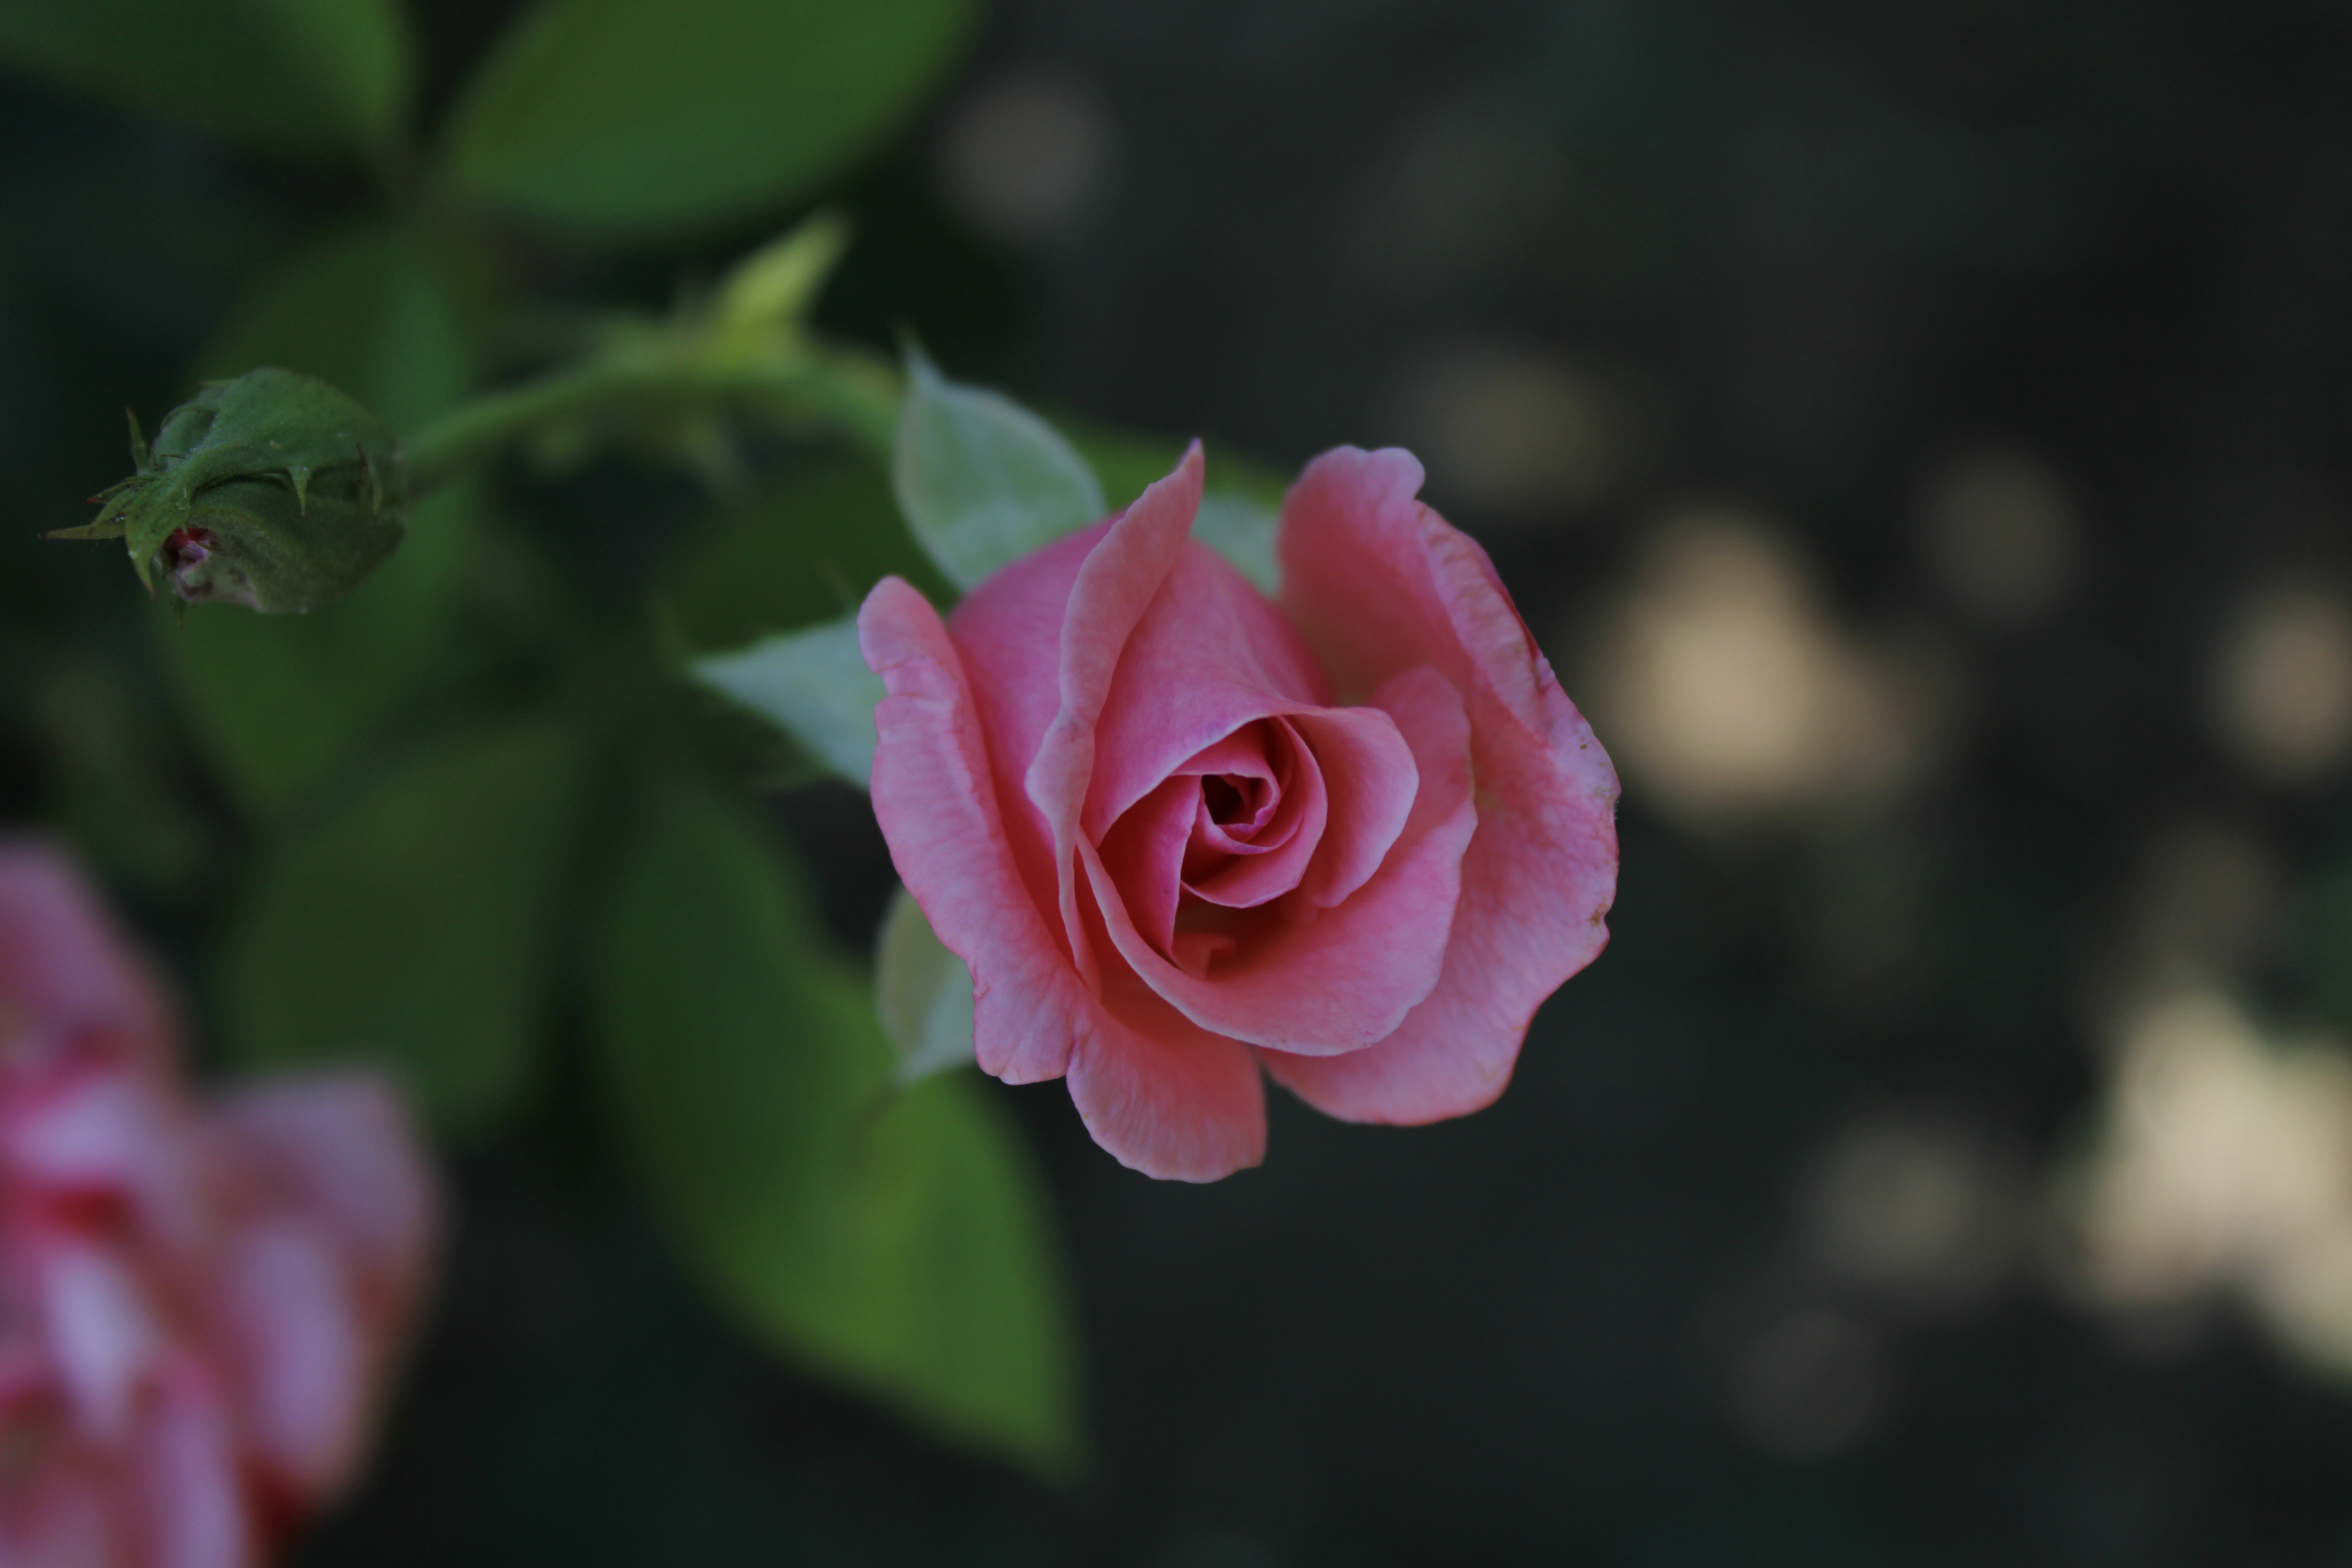
rose, flower, plant, petal, Hybrid tea rose, pink, garden roses, flowering plant, floribunda, rose family, rose order, annual plant, terrestrial plant, Pedicel, peach, magenta, macro photography, rosa centifolia, plant stem, perennial plant, still life photography, herbaceous plant, bud, china rose